David Dixon Porter

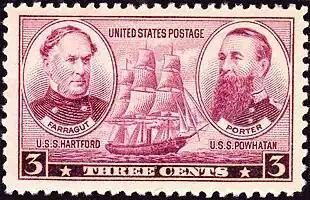

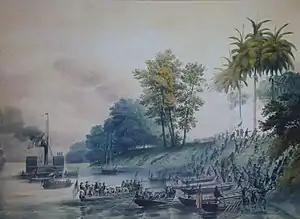
Perry and Porter attacked and took San Juan Bautista (now Villahermosa) in the Second Battle of Tabasco.

Mexico did not have a real navy, so naval personnel had little opportunity for distinction. Porter served as first lieutenant of the sidewheel gunboat under Commander Josiah Tattnall III. "Spitfire" was at Vera Cruz when General Winfield Scott led the amphibious assault on the city, which was shielded by a series of forts and the ancient Castle of San Juan de Ulloa. Porter had spent many hours exploring the castle when he had been a midshipman in the Mexican Navy, so he was familiar with both its strengths and its weaknesses. He submitted a plan to attack it to Captain Tattnall. Taking eight oarsmen and the ship's gig, he sounded out a channel on the night of March 22–23, 1847, using the experience he had gained with the Coast Survey. The next morning, "Spitfire" and other vessels taking part in the bombardment followed the channel that Porter had laid out and took up positions inside the harbor, where they were able to pound the forts and castle. Doing so meant, however, that they had to run by the forts, which was contrary to the orders of Commodore Matthew C. Perry. Perry sent signals ordering the vessels to break off the bombardment and return, but Tattnall ordered his men not to look at the commodore's signals. Not until a special messenger came with explicit orders to retire did Maffitt cease firing. Perry appreciated the audacity shown by his subordinates, but did not approve of the way they had disregarded his orders. Henceforth, he kept "Spitfire" by his side.